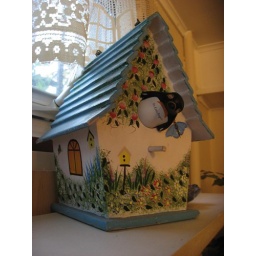
in the bird house